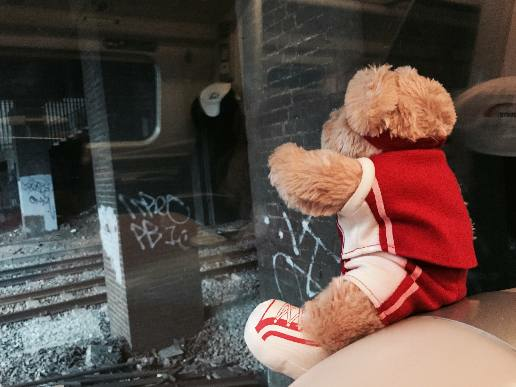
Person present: No